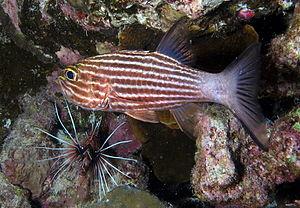
Cheilodipterus macrodon, communément nommé Apogon à grandes dents, est une espèce de poisson marin de la famille des Apogonidae.
Cheilodipterus est un genre de poissons de la famille des Apogonidae.